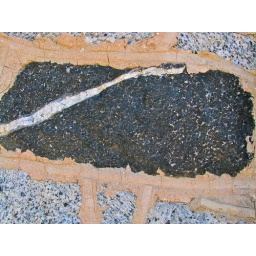
Close-up view of the black stone in the retaining wall on Echo Mountain.